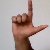
The image shows a hand gesture representing the letter 'L' in Indian Sign Language.